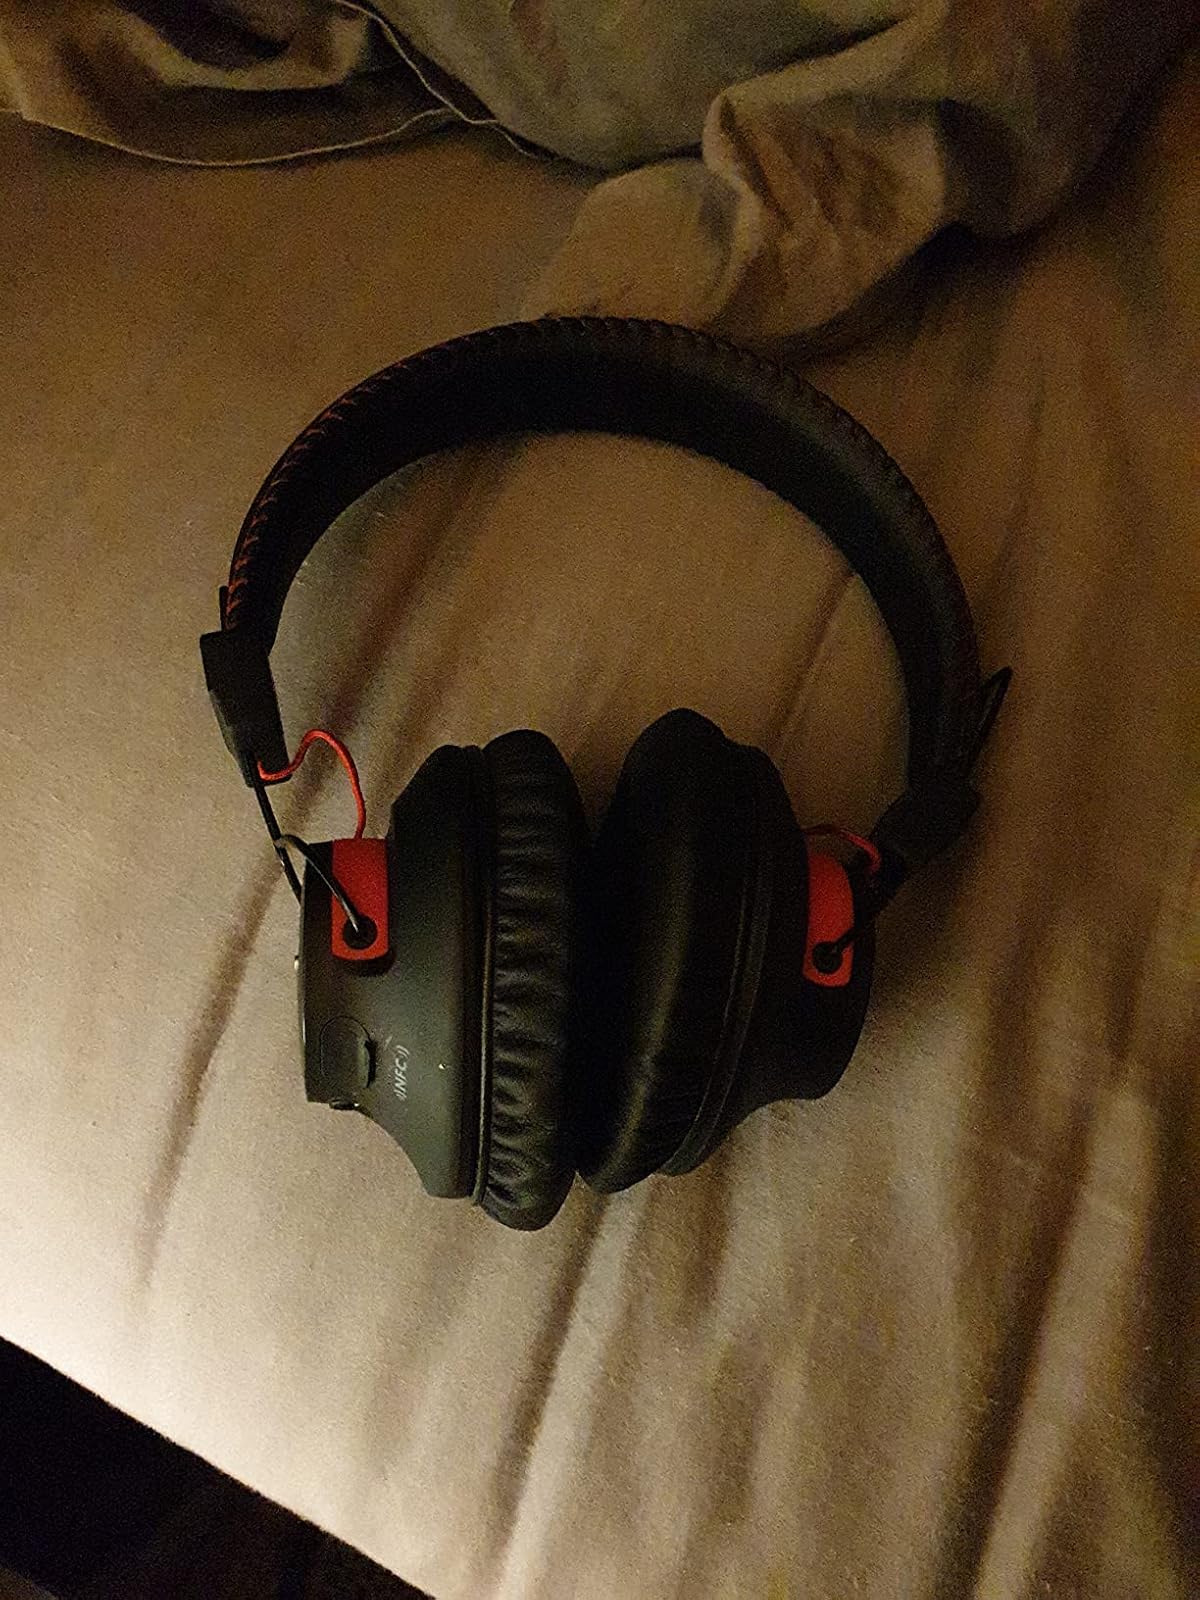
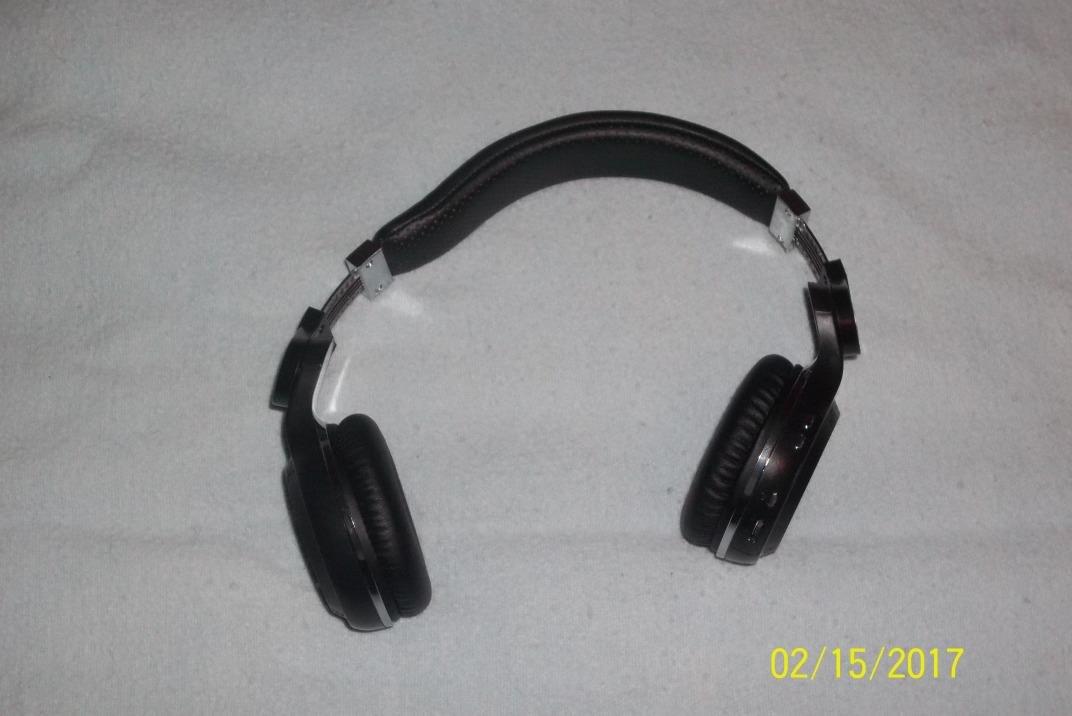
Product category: headphones
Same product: no